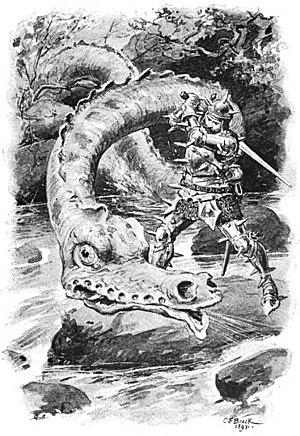
Le ver de Lambton est un ver géant issu du folklore anglais. Il est connu pour avoir terrorisé le comté de Durham, et pour avoir fait peser une terrible malédiction sur neuf générations de Lambton.